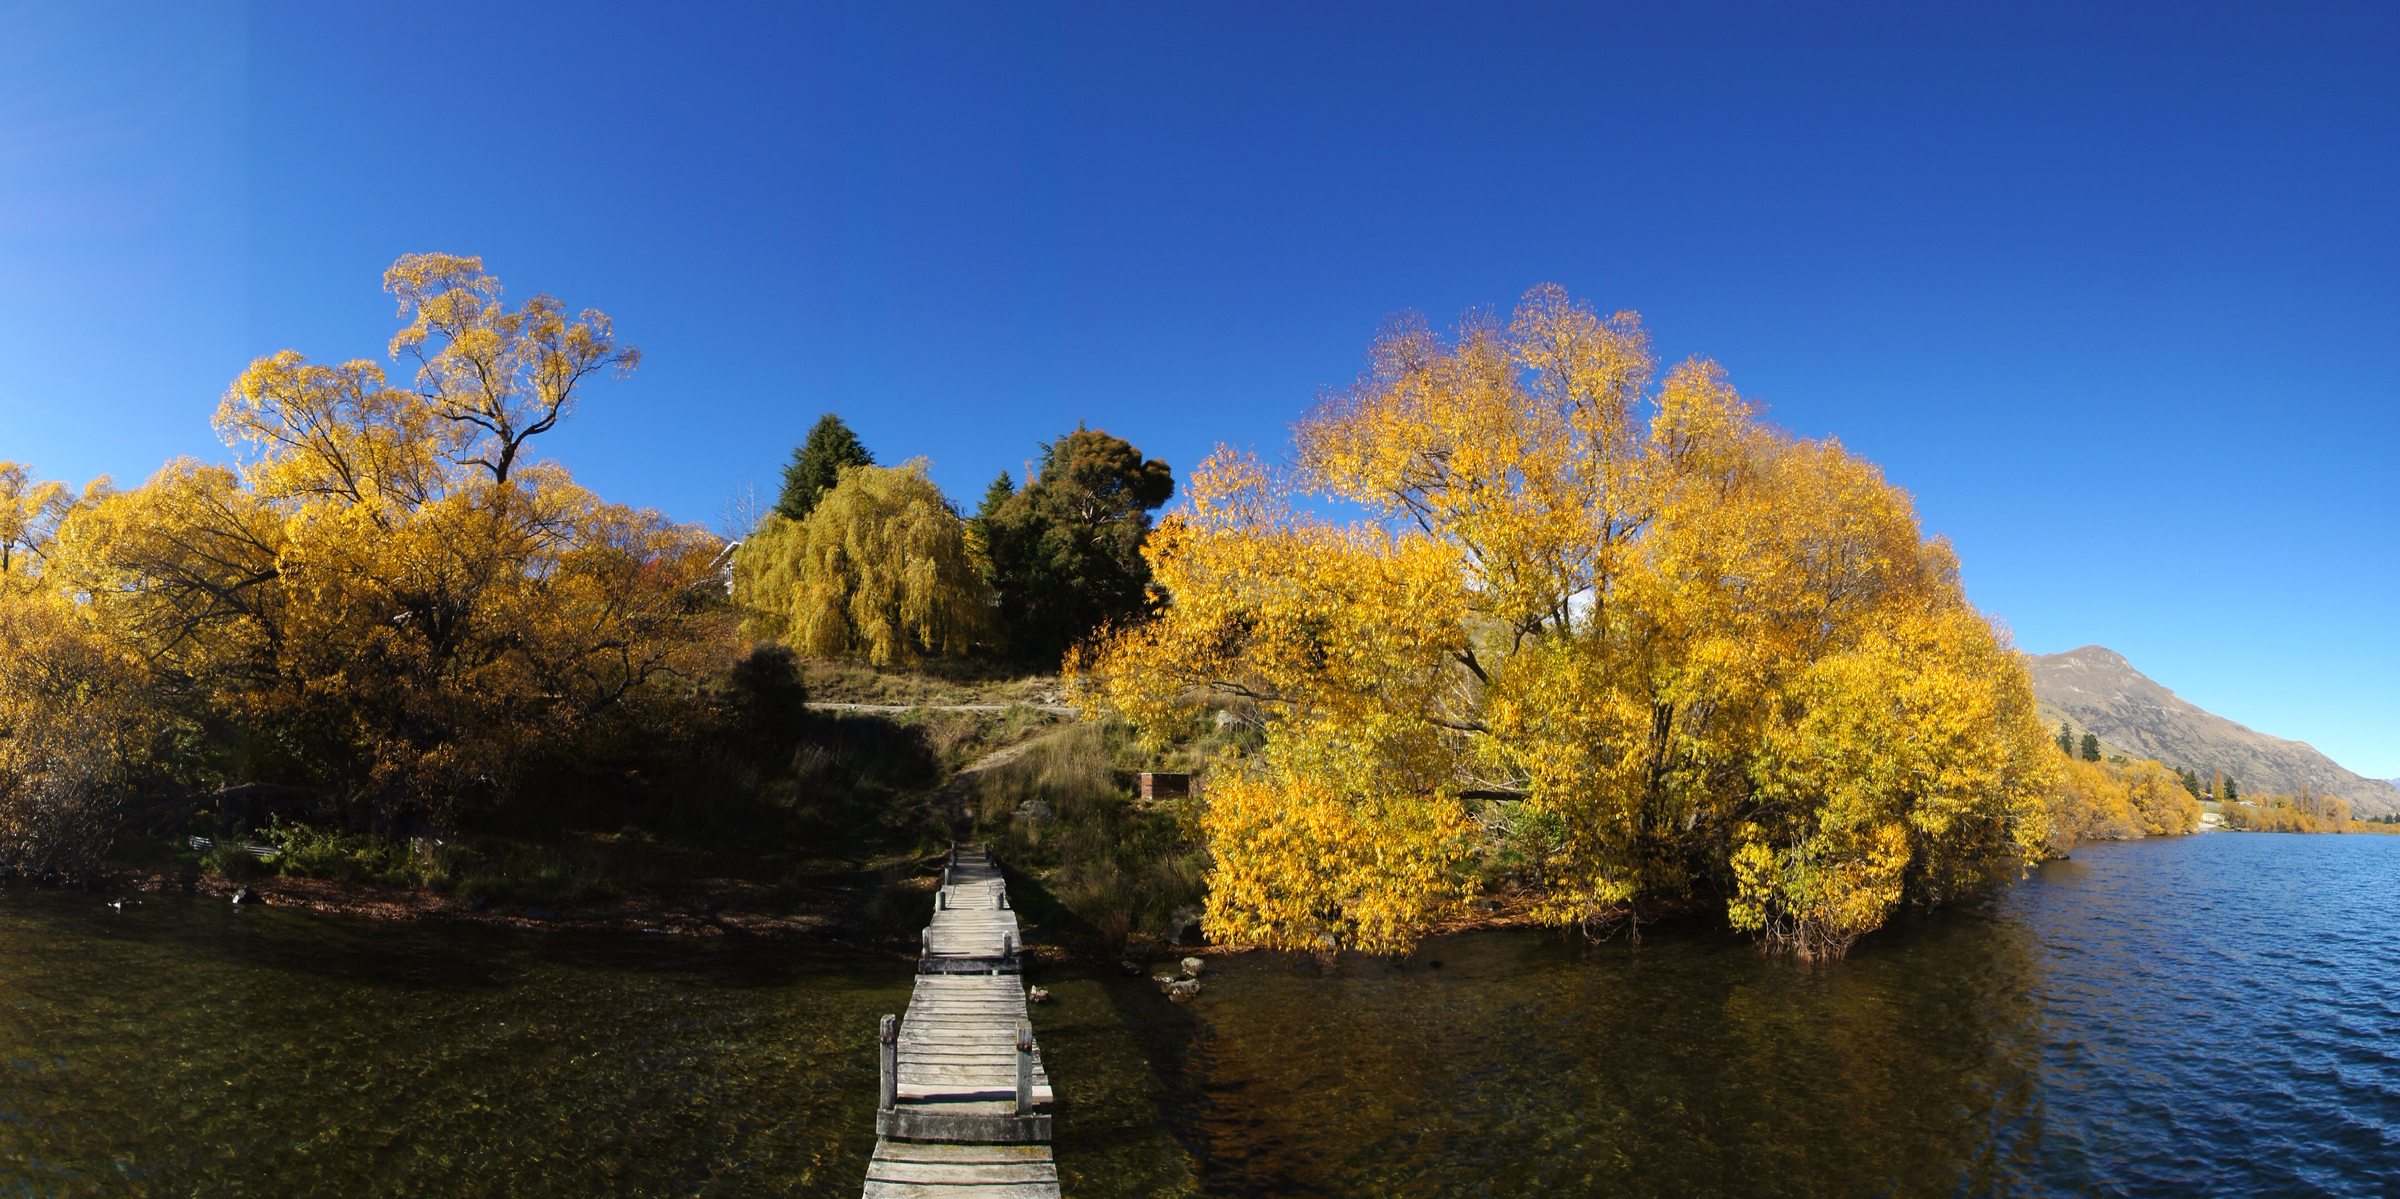
landscape, tree, nature, mountain, plant, sky, sunlight, morning, leaf, flower, lake, river, evening, reflection, autumn, season, waterway, lakehayes, fallcolors, autumncolour, landform, woody plant